Sarah Urist Green

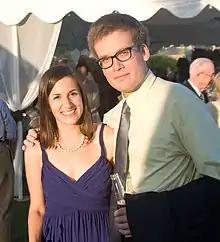
Sarah and John Green in 2008

Sarah Urist Green met John Green when they both attended the same preparatory school in Indian Springs, Alabama. They became reacquainted eight years later in Chicago, when John began dating Sarah's boxing partner; after they broke up, John became friends with Sarah. Urist became engaged to Green on April 22, 2005, and the two married on May 21, 2006. They have two children.